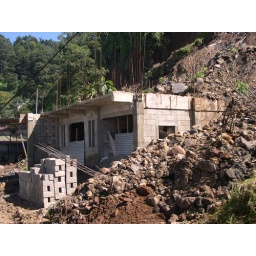
An unfinished house gets half covered by rock and mud slide.